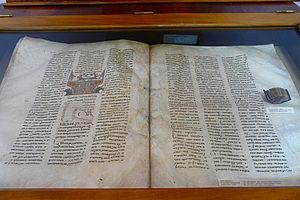
Le Matenadaran ou Institut Machtots de recherches sur les manuscrits anciens est l'un des plus riches dépôts de manuscrits et de documents au monde. Situé à Erevan, la capitale arménienne, il compte plus de 17 000 manuscrits et environ 300 000 documents d'archives.
Le monastère des Saints-Apôtres ou monastère Sourp Arakelots est un monastère arménien situé en dehors des frontières arméniennes, en Turquie près de l'actuelle ville de Muş. Fondé selon la tradition par saint Grégoire l'Illuminateur au IVᵉ siècle mais ne se développant qu'à partir des Xᵉ et XIᵉ siècles, cet important centre religieux arménien a été fortement endommagé lors du génocide arménien et dynamité par les autorités locales après 1960.